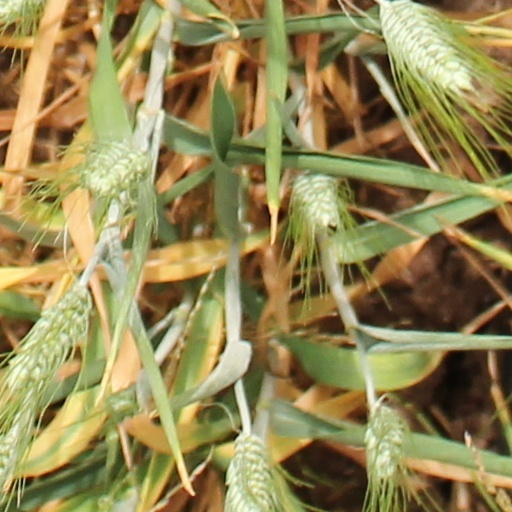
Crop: wheat